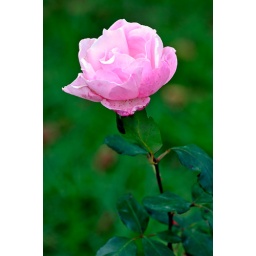
Pink rose with delicate spotted petals captured against a soft green background.